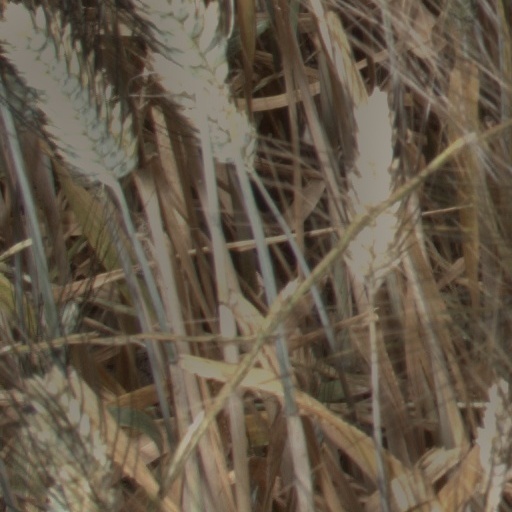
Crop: wheat